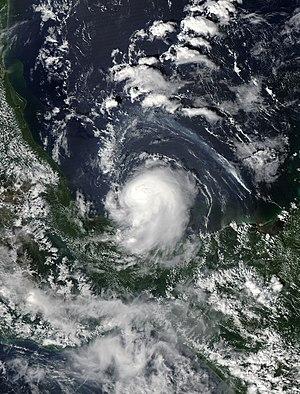
La tempête tropicale Marco est le 13ᵉ phénomène tropicale de l'Atlantique nord pour la saison 2008. Né d'une zone pluvieuse sur la péninsule du Yucatan, il se développe très rapidement avant de toucher les côtes mexicaines entre Veracruz et Tuxpan. Le rayon des vents de force de tempête autour de Marco n'était que de 18,5 km, l'un des plus faibles, sinon le plus faible, jamais rapporté. La tempête n'aura été à l'origine que de dégâts mineurs.